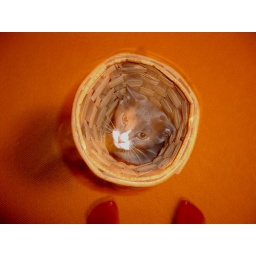
More cat in a basket